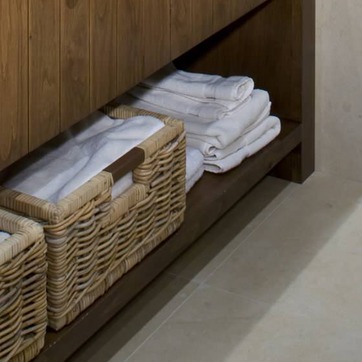
Material: other